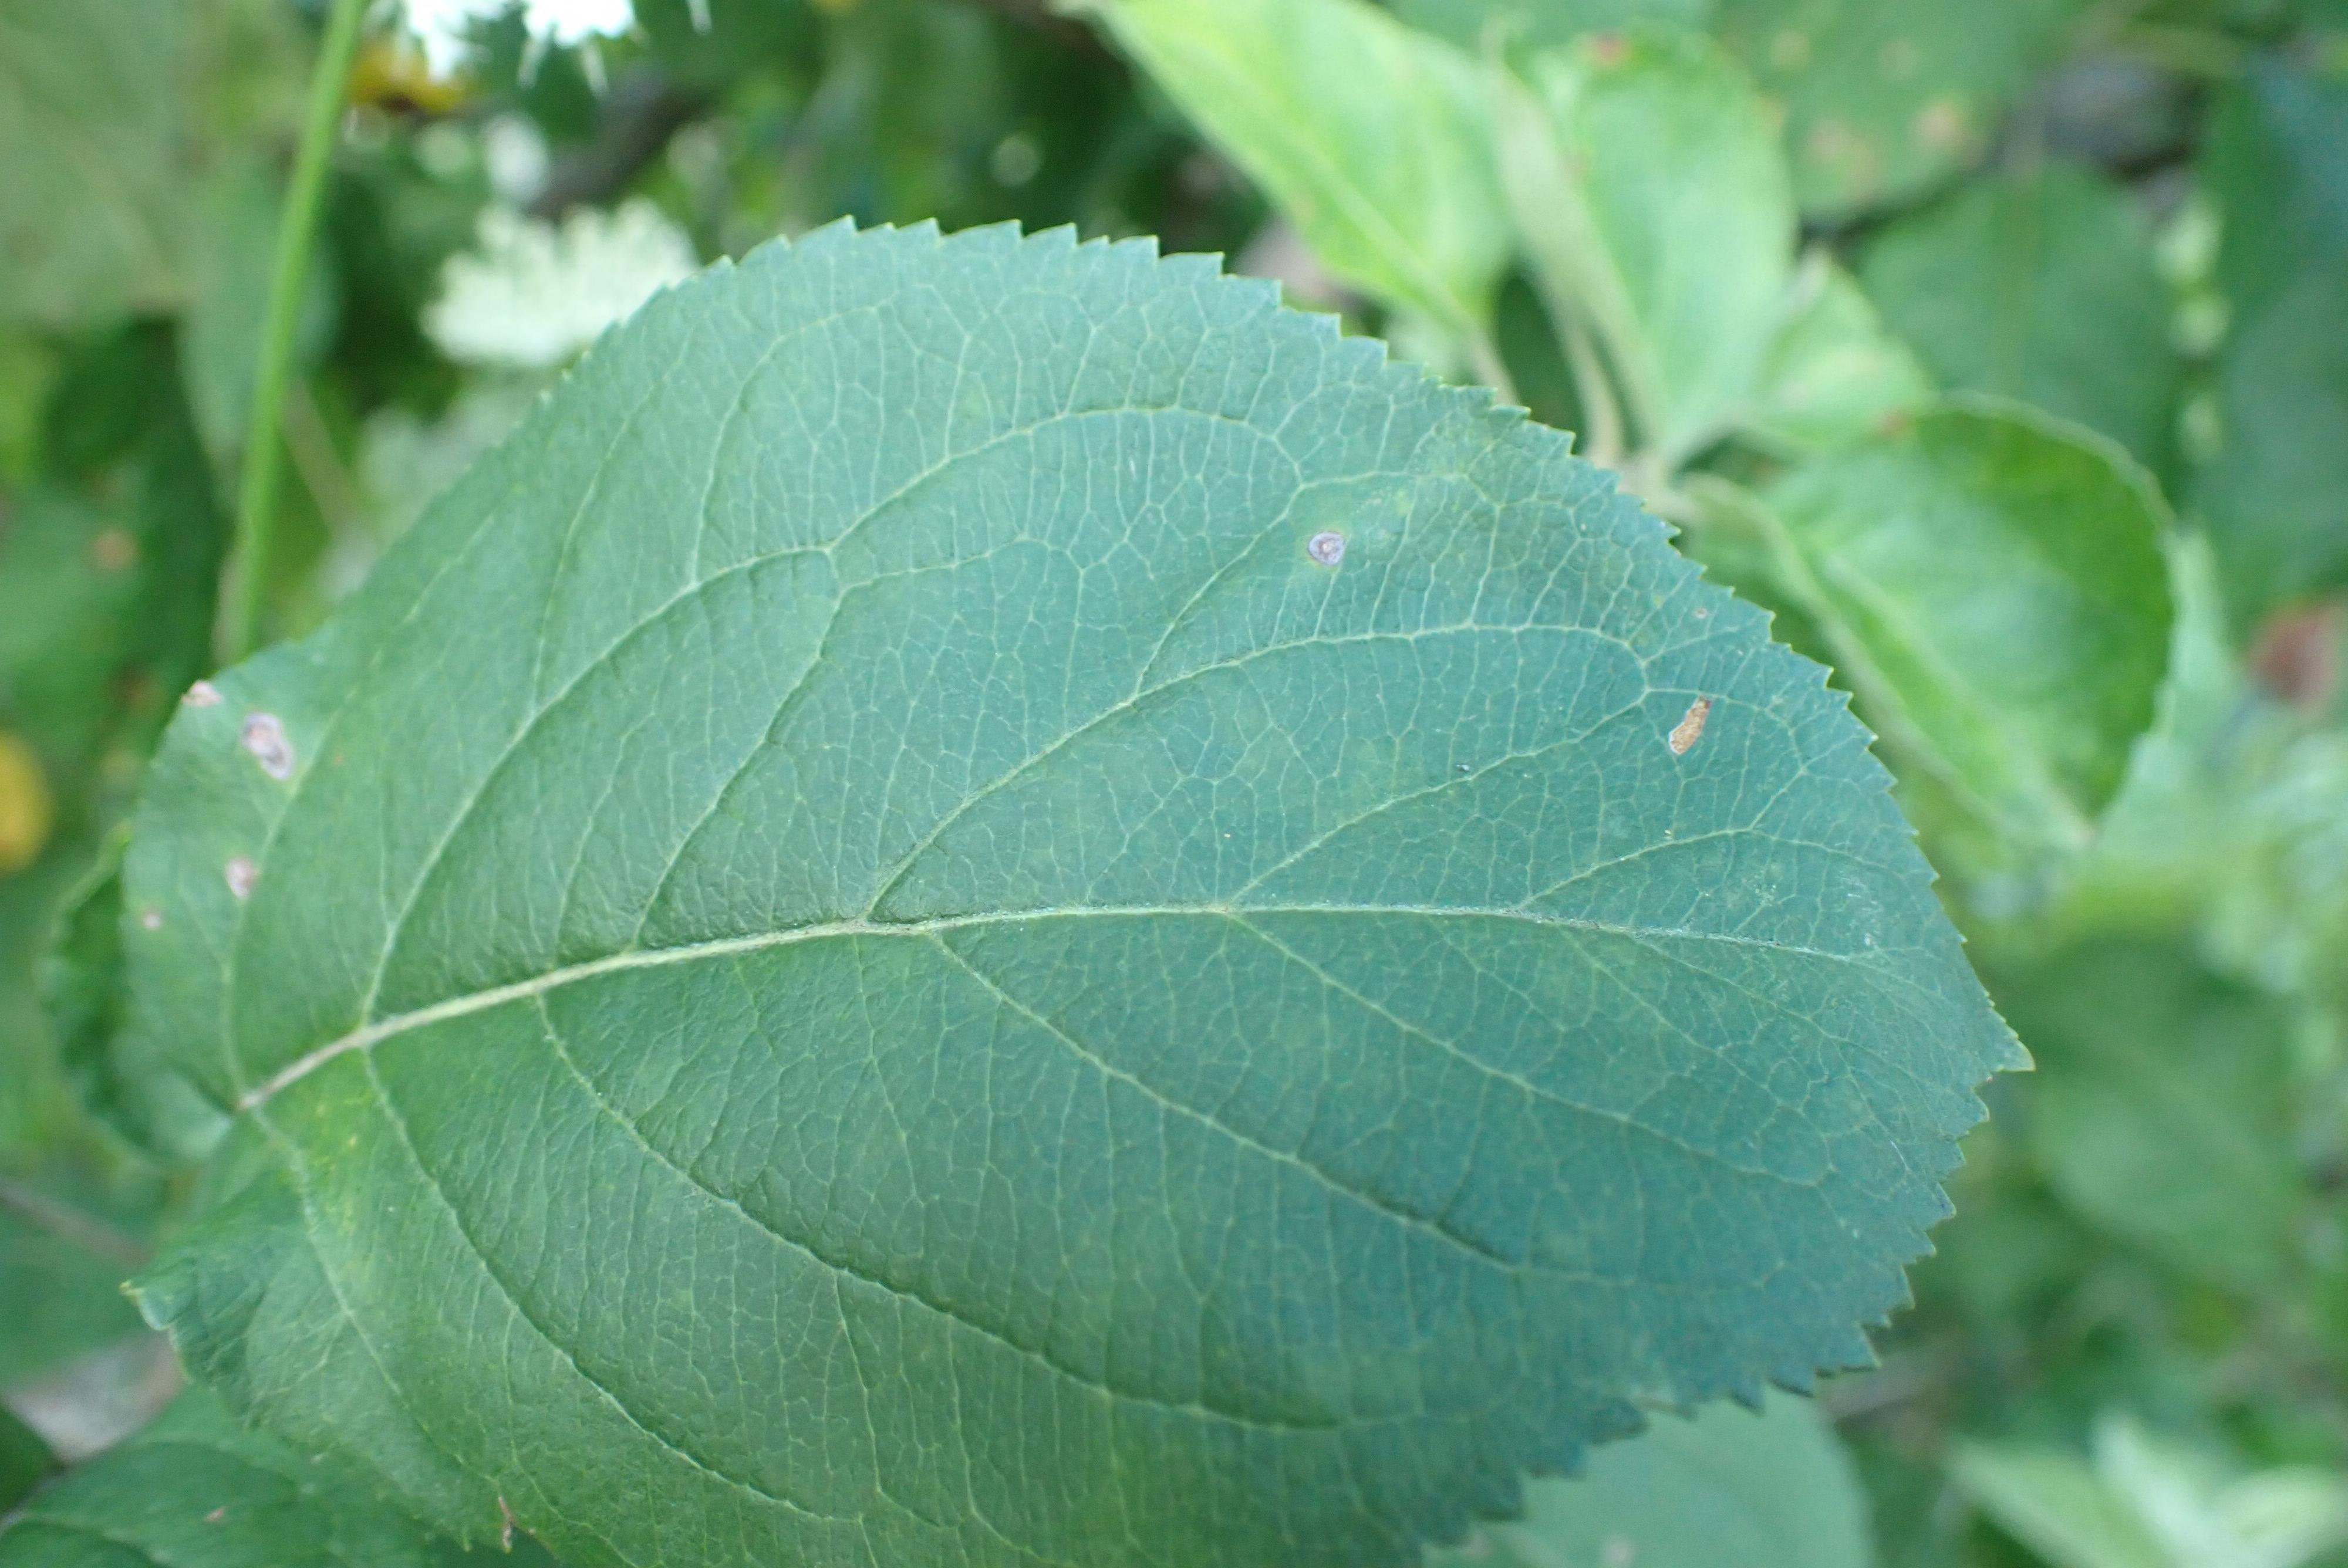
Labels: frog_eye_leaf_spot